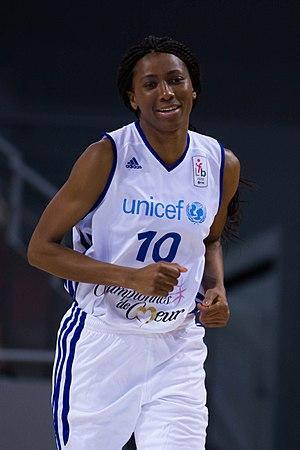
Géraldine Robert, match de gala championnes de cœur
Géraldine Robert, née le 26 juin 1980 à Port-Gentil, est une joueuse franco-gabonaise de basket-ball.